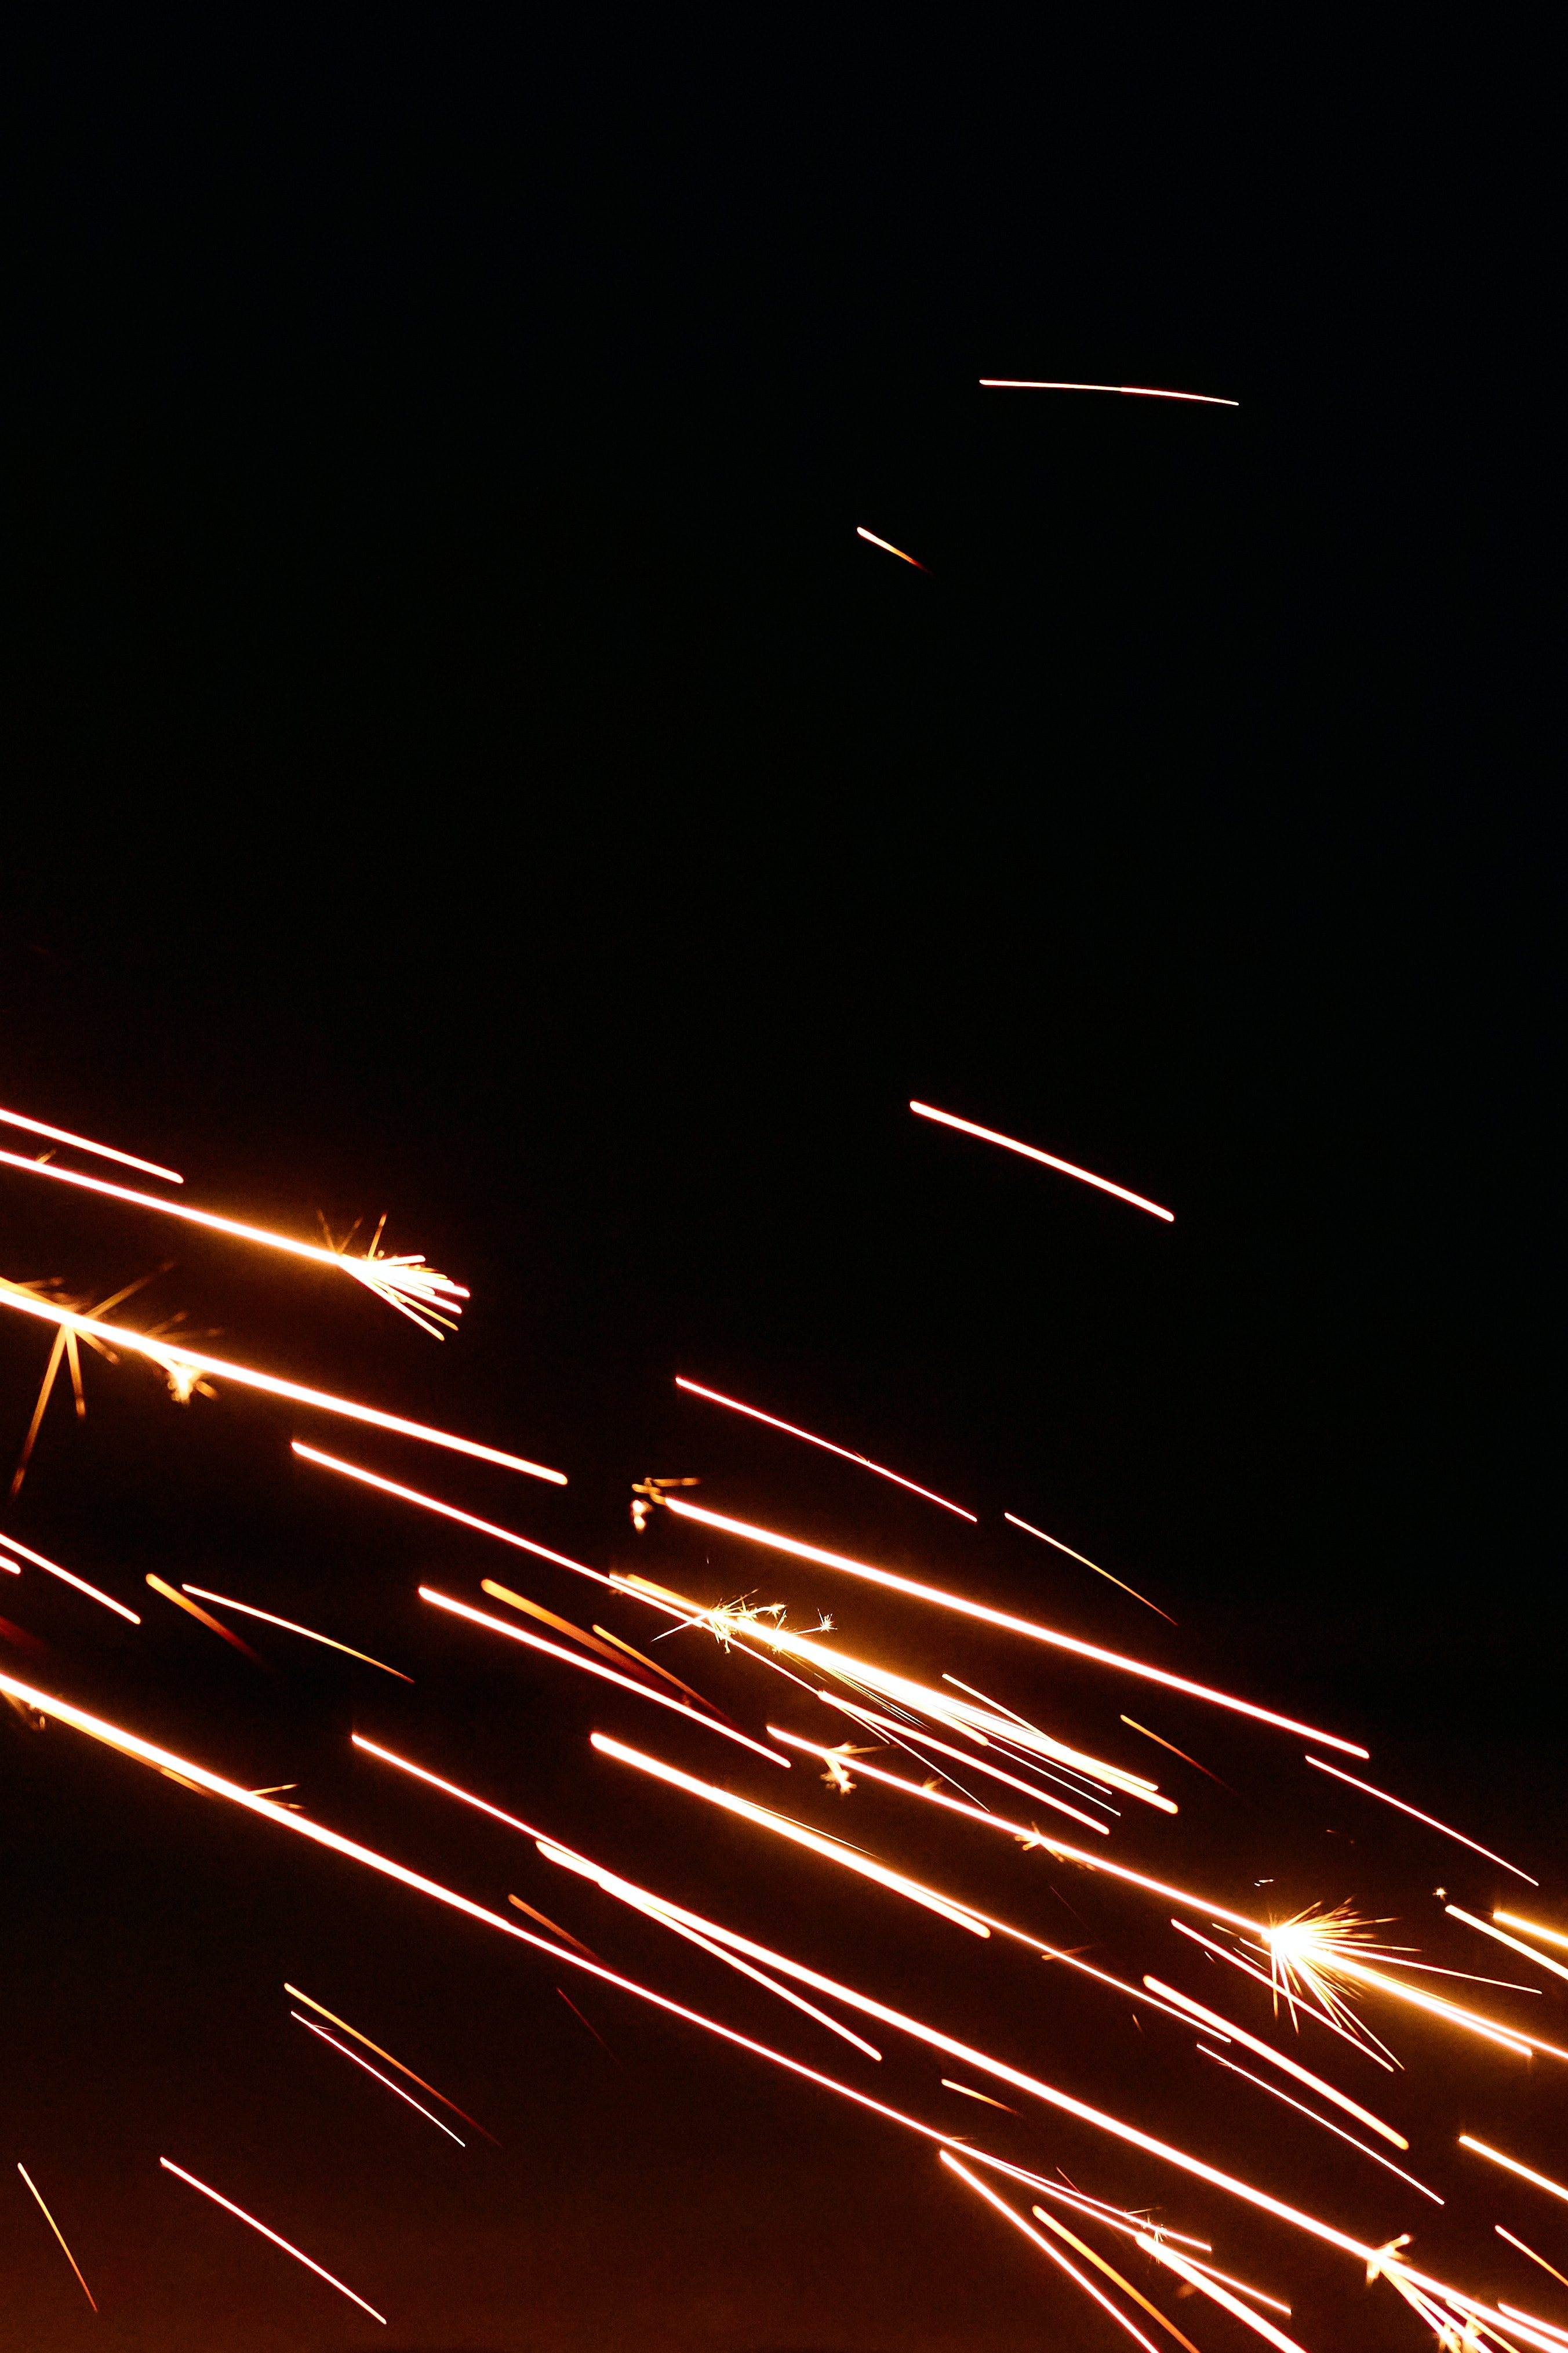
natural, atmosphere, sky, midnight, rectangle, font, space, event, darkness, gas, science, art, night, electricity, heat, neon, electric blue, pattern, horizon, astronomical object, lens flare